Vilnius

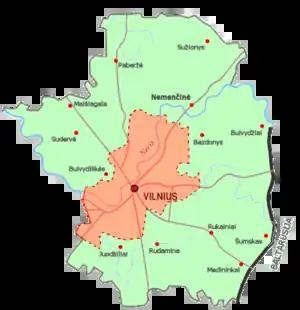
Map of Vilnius district

The Lithuanian Grand Dukes' entertainment at the castle, rulers' visits abroad and guests' meetings had theatrical elements. During Sigismund III Vasa's residence in Vilnius in the early 17th century, English actors performed at the palace. Władysław IV Vasa established a professional opera theatre in the Lower Castle in 1635, where "drammas per musica" were performed by the Italian Virgilio Puccitelli. The performances had basic, luxurious scenography.